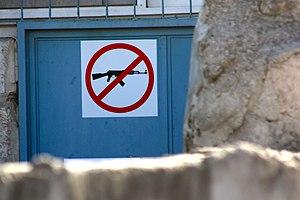
L'Office de secours et de travaux des Nations unies pour les réfugiés de Palestine dans le Proche-Orient est un programme de l'Organisation des Nations unies pour l'aide aux réfugiés palestiniens dans la Bande de Gaza, en Cisjordanie, en Jordanie, au Liban et en Syrie, datant de décembre 1949.